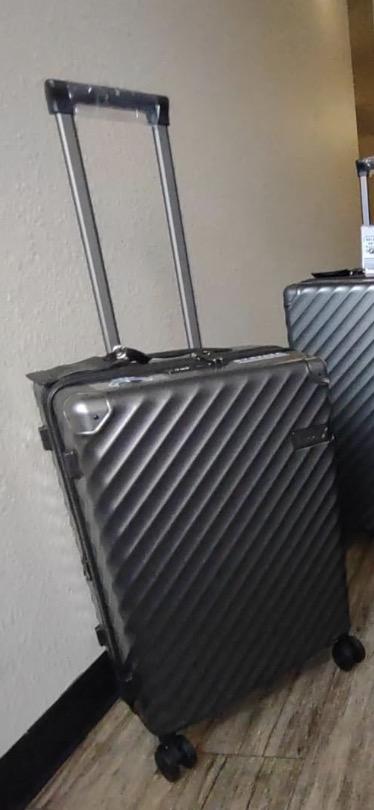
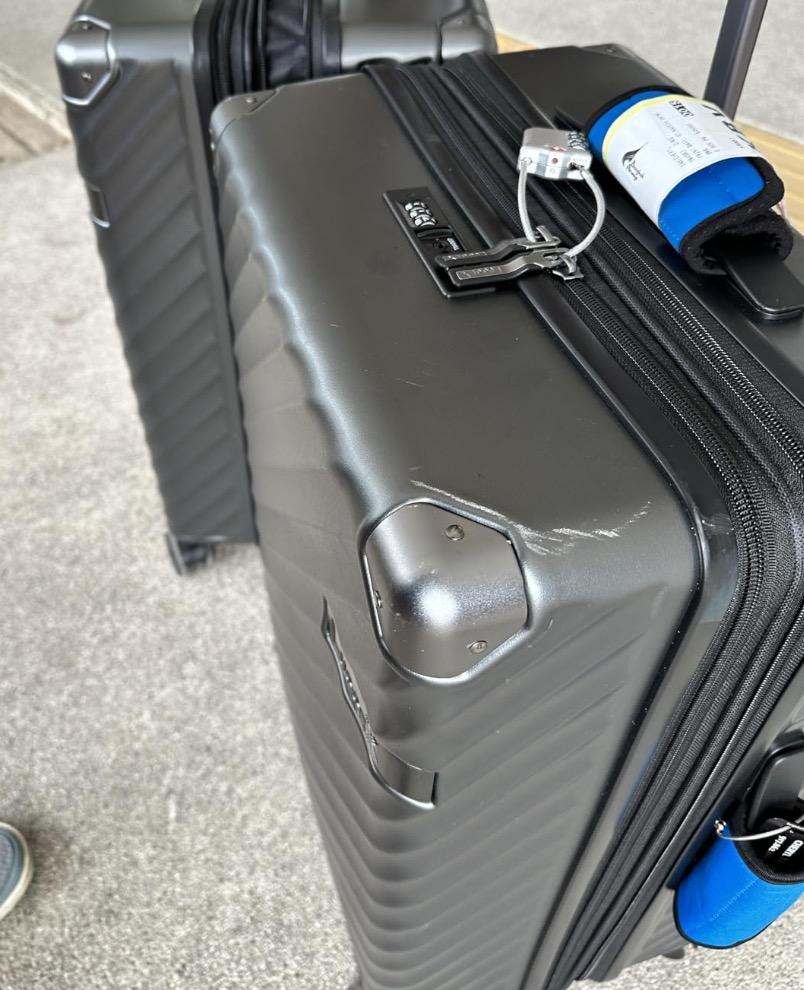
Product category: misc
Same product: yes